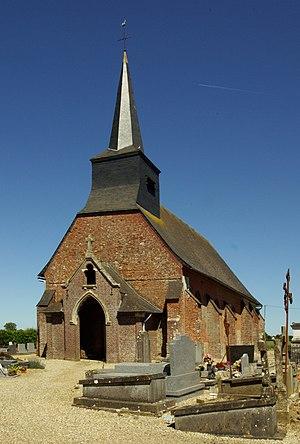
Église de Morvillers-Saint-Saturnin
Morvillers-Saint-Saturnin est une commune française située dans le département de la Somme, en région Hauts-de-France.